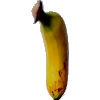
Label: Banana Lady Finger 1